Peeter Kõpp

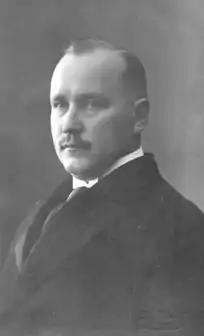
Peeter Kõpp

Peeter Kõpp (3 April 1888 in Kärstna Parish, Viljandi County – 20 August 1960 in Chicago) was an Estonian agronomist, politician and professor. He was a member of Estonian National Assembly.